Hayashi track

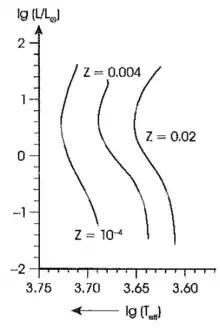
Hayashi tracks of a star with helium mass fraction 0.245, for 3 different metallicities

The diagram at the top of this article shows numerically computed stellar evolution tracks for various masses. The vertical portions of each track is the Hayashi track. The endpoints of each track lie on the main sequence. The horizontal segments for higher-mass stars show the Henyey track.